1977 National Women's Conference

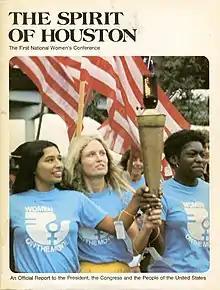
Cover Page of "The Spirit of Houston", including the adoption of the 26 planks of the National Plan of Action agreed by delegates

"The Spirit of Houston", the official report on the first national women's conference, was submitted to President Carter and Congress in March 1978. A month later, Carter established the National Advisory Committee for Women. The Senate granted a three-year extension for ratification of the ERA within a year of the Houston meeting; this unprecedented move was viewed as a major post-conference achievement, despite the final failure of the amendment in 1982, at which point only 35 of the required 38 states had ratified the amendment. Under political pressure, President Carter fired Abzug from the Commission. No further action was taken by the Administration or Congress on the Plan.